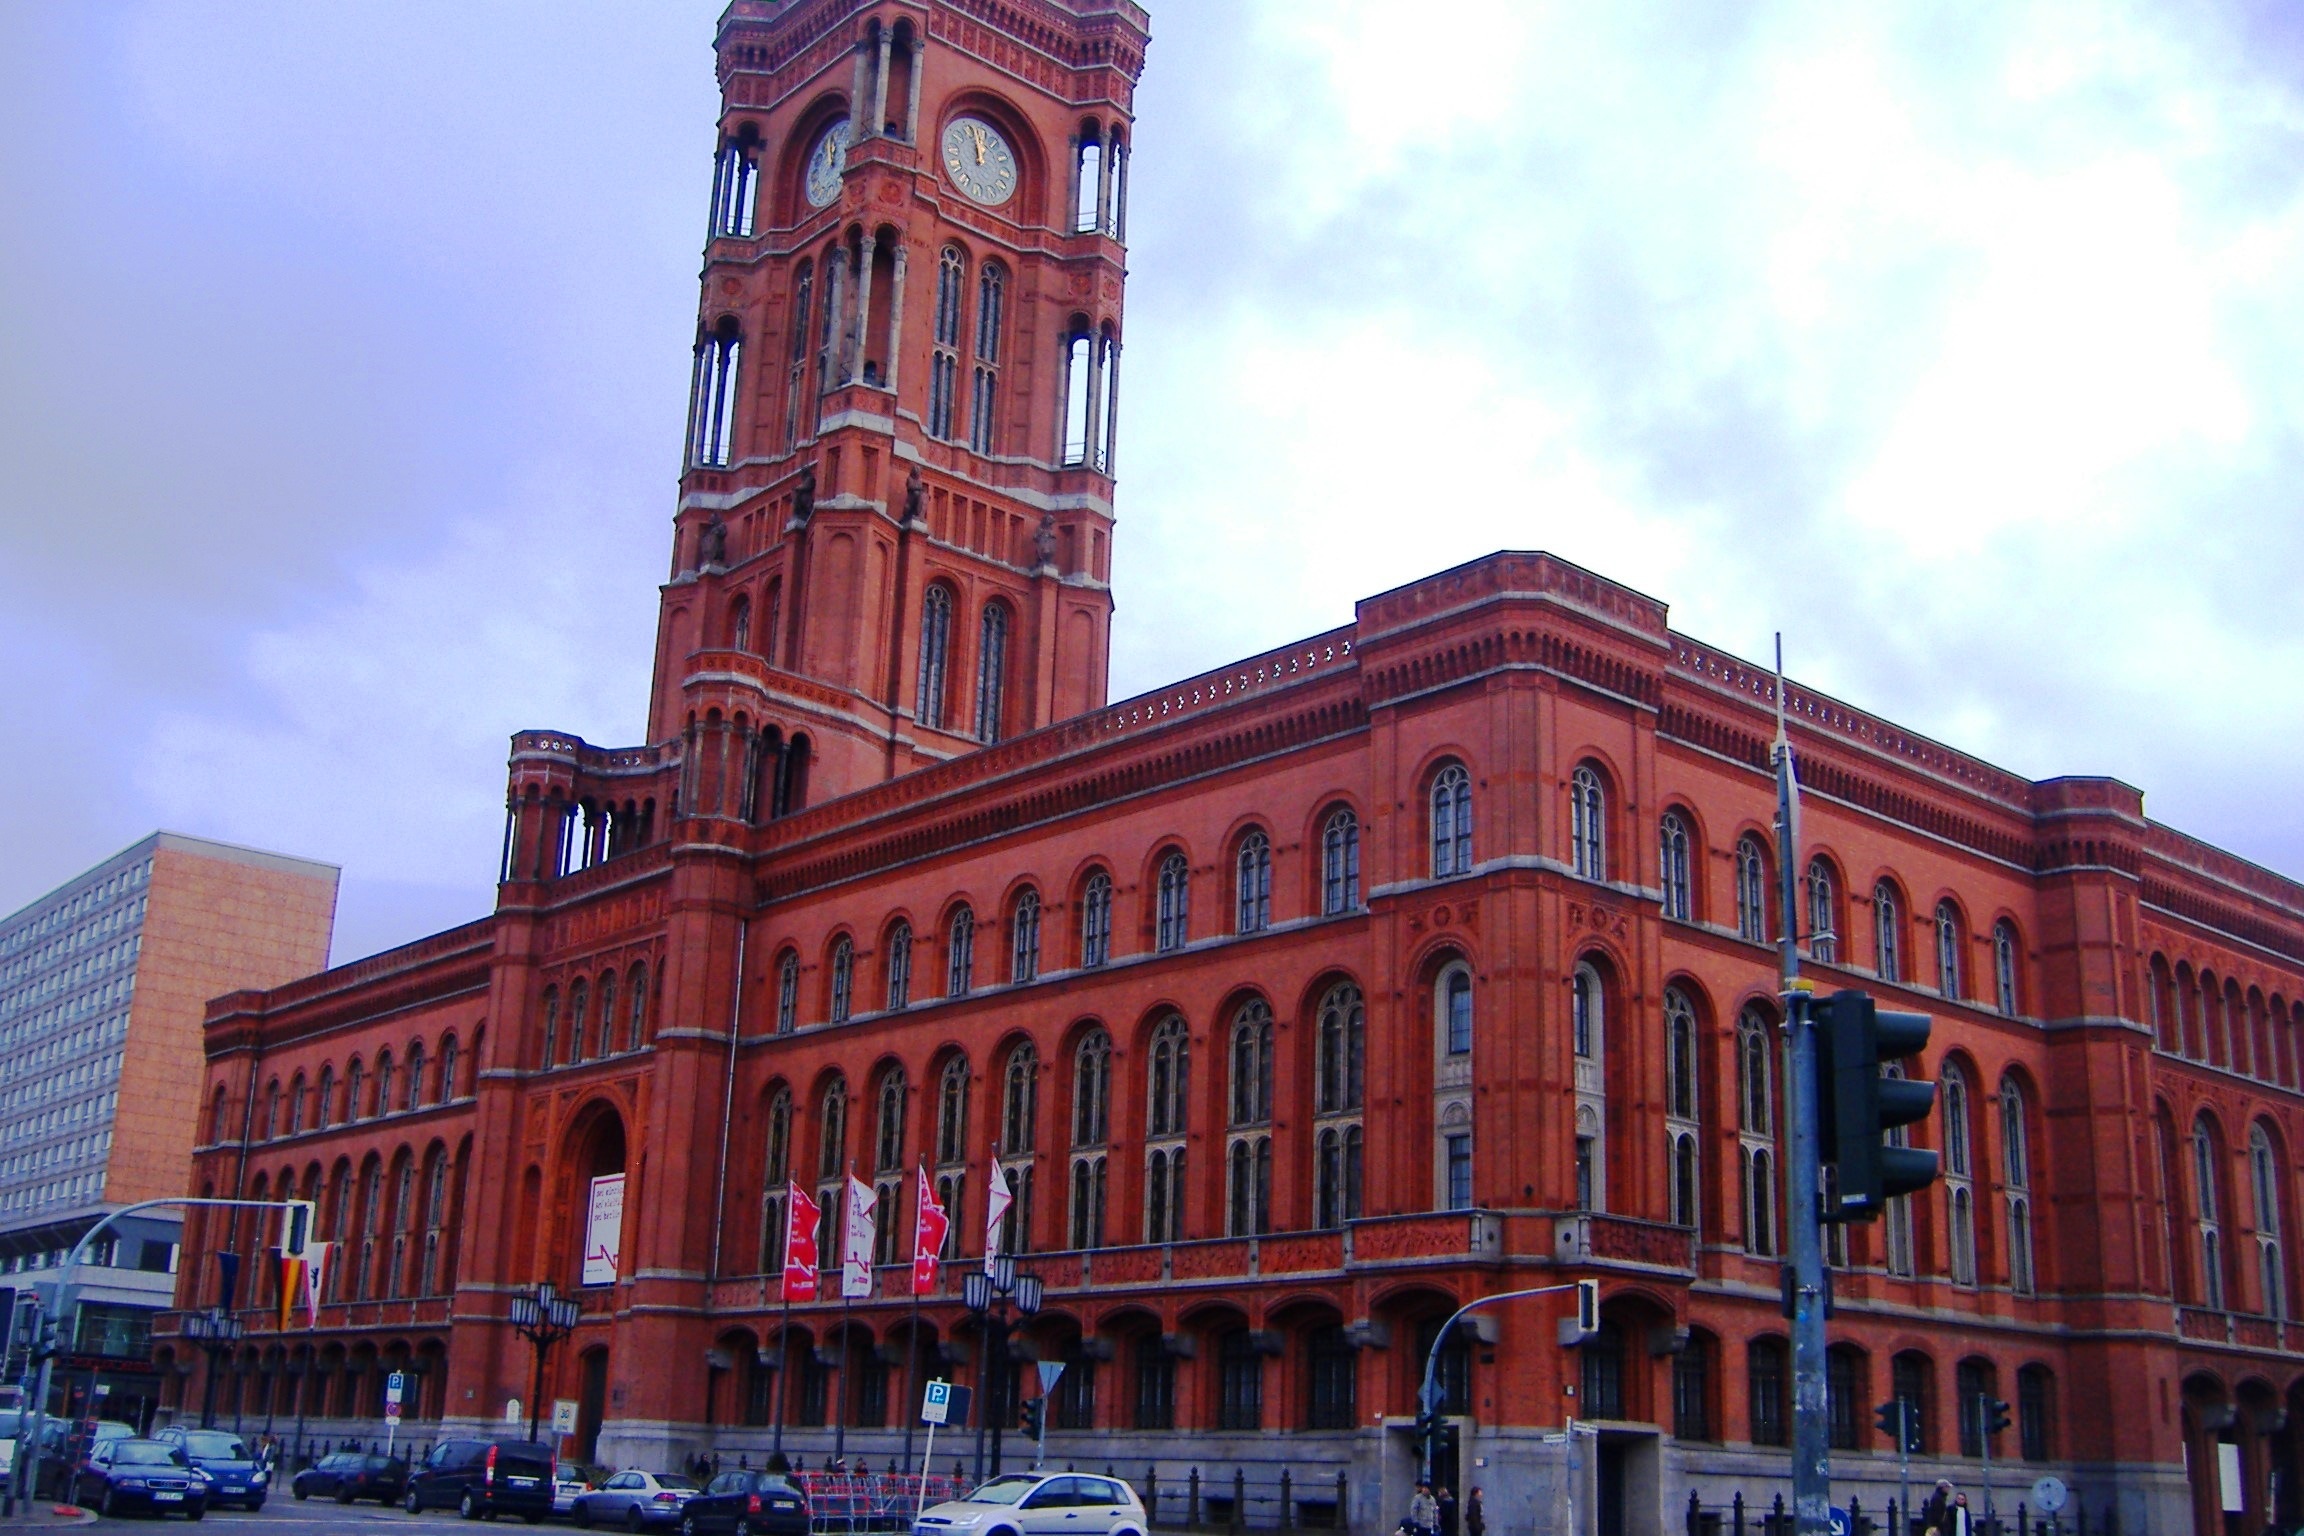
architecture, town, building, city, cityscape, downtown, evening, plaza, landmark, facade, waterway, germany, deutschland, berlin, urban area, human settlement, red town hall, rothes rathaus, red city hall